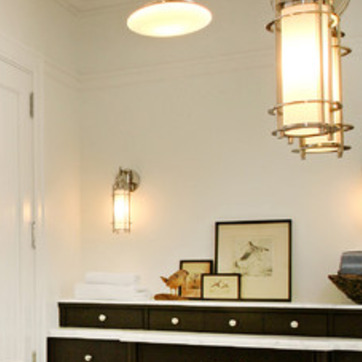
Material: mirror